Centre Pierre Charbonneau

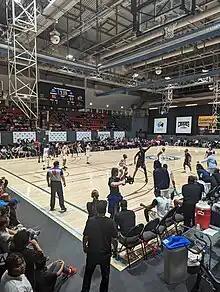
The Basketball League game between the Montreal Tundra and the Lehigh Valley Vipers, April 2023

Centre Pierre Charbonneau is a community centre located in the Olympic Park in Montreal, Quebec, Canada. It was built in 1957 and its gymnasium holds 2,700 people. The arena has hosted a variety of events, including the wrestling events at the 1976 Summer Olympics.